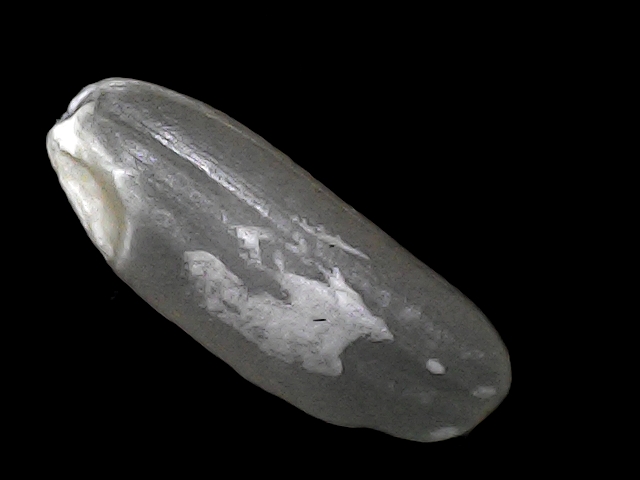
Rice variety: BD30